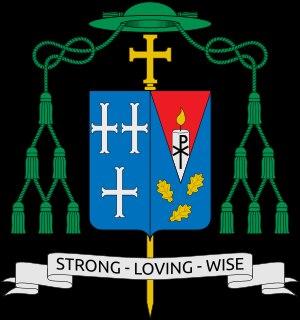
Thomas Joseph Tobin, né le 1ᵉʳ avril 1948 à Pittsburgh, est un prélat américain, évêque de Providence depuis 2005.